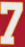
Number: 7